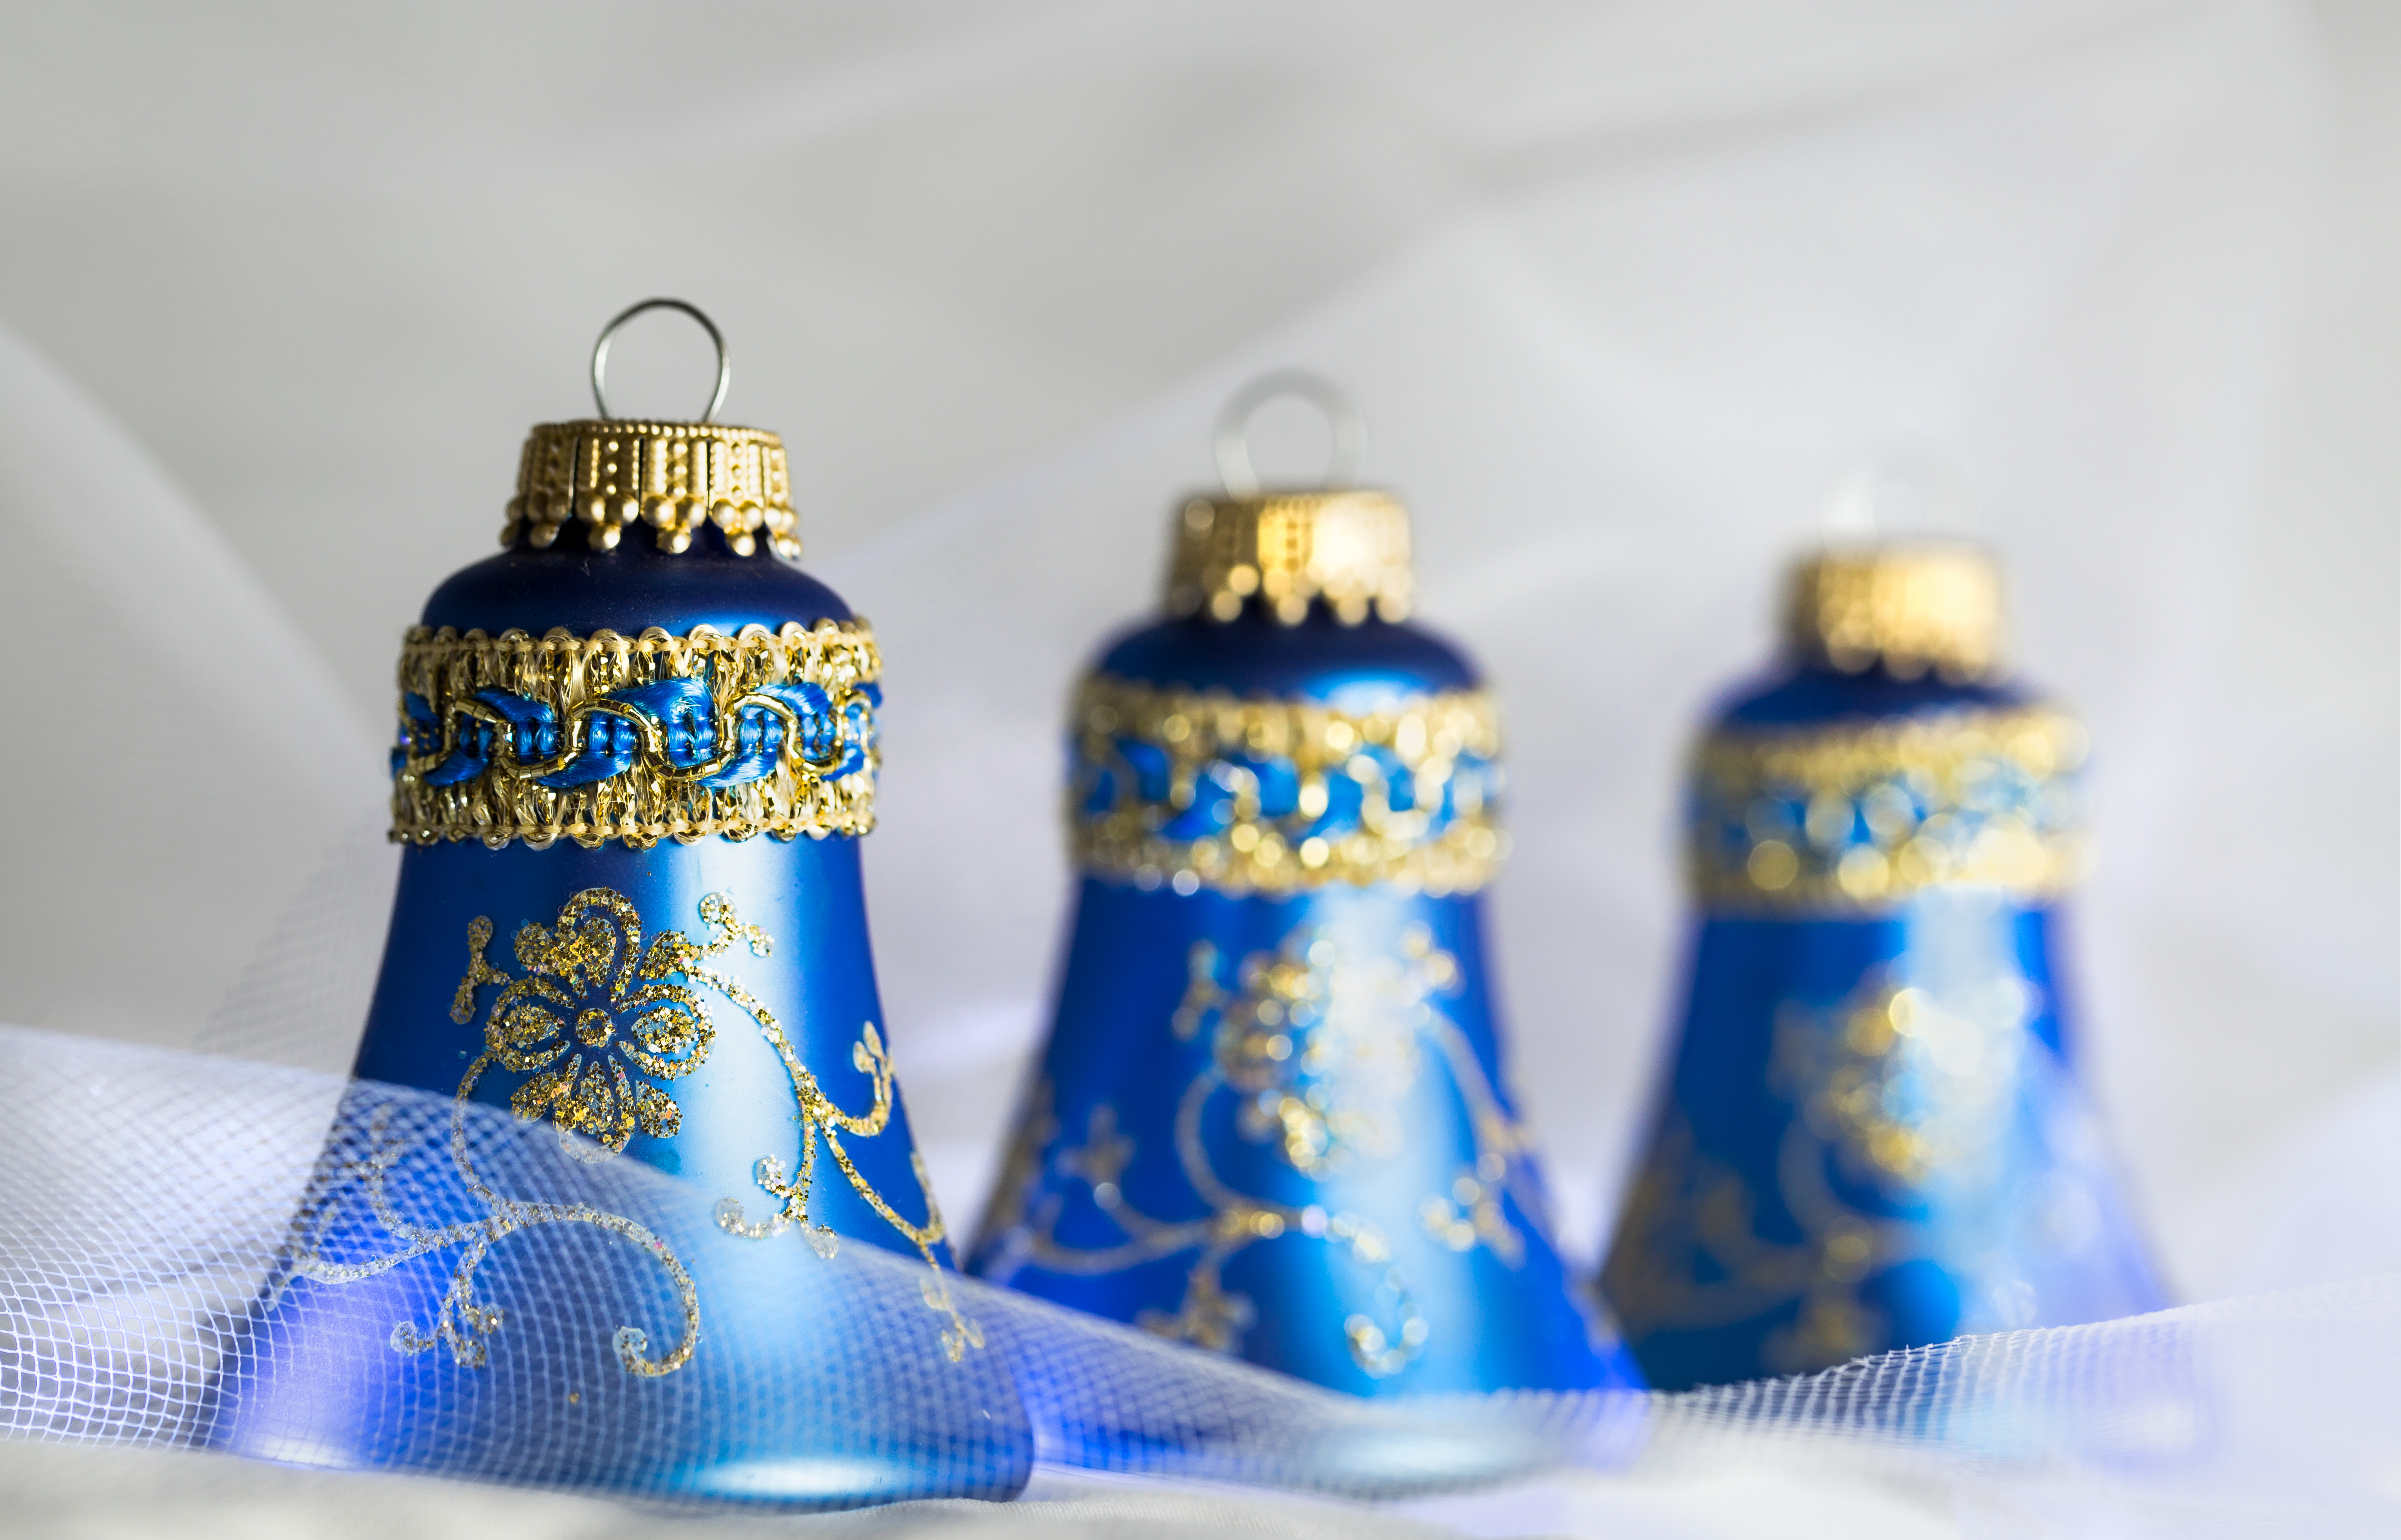
white, home, bell, macro, bottle, blue, object, christmas, lighting, ornament, product, christmas decoration, gold, three, tabletop, manmade, selectivefocus, flickrchallengegroup